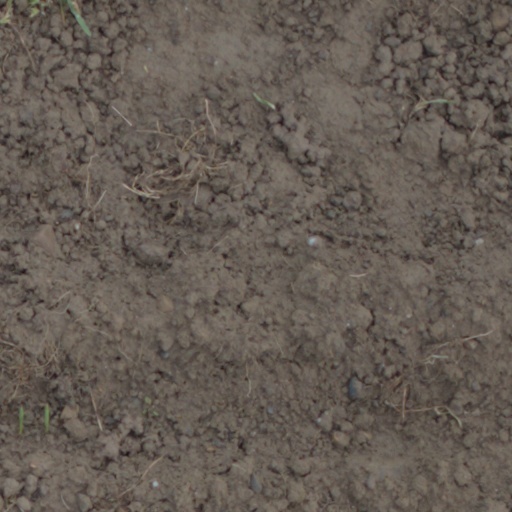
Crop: wheat